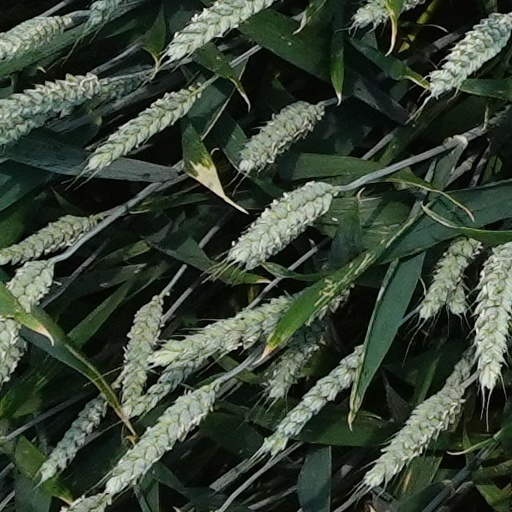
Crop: wheat